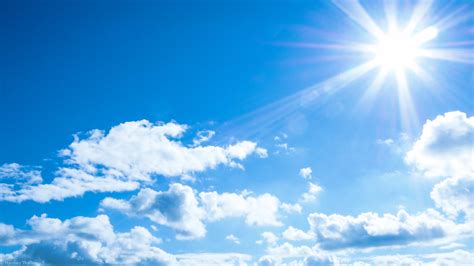
Weather: sun or clear